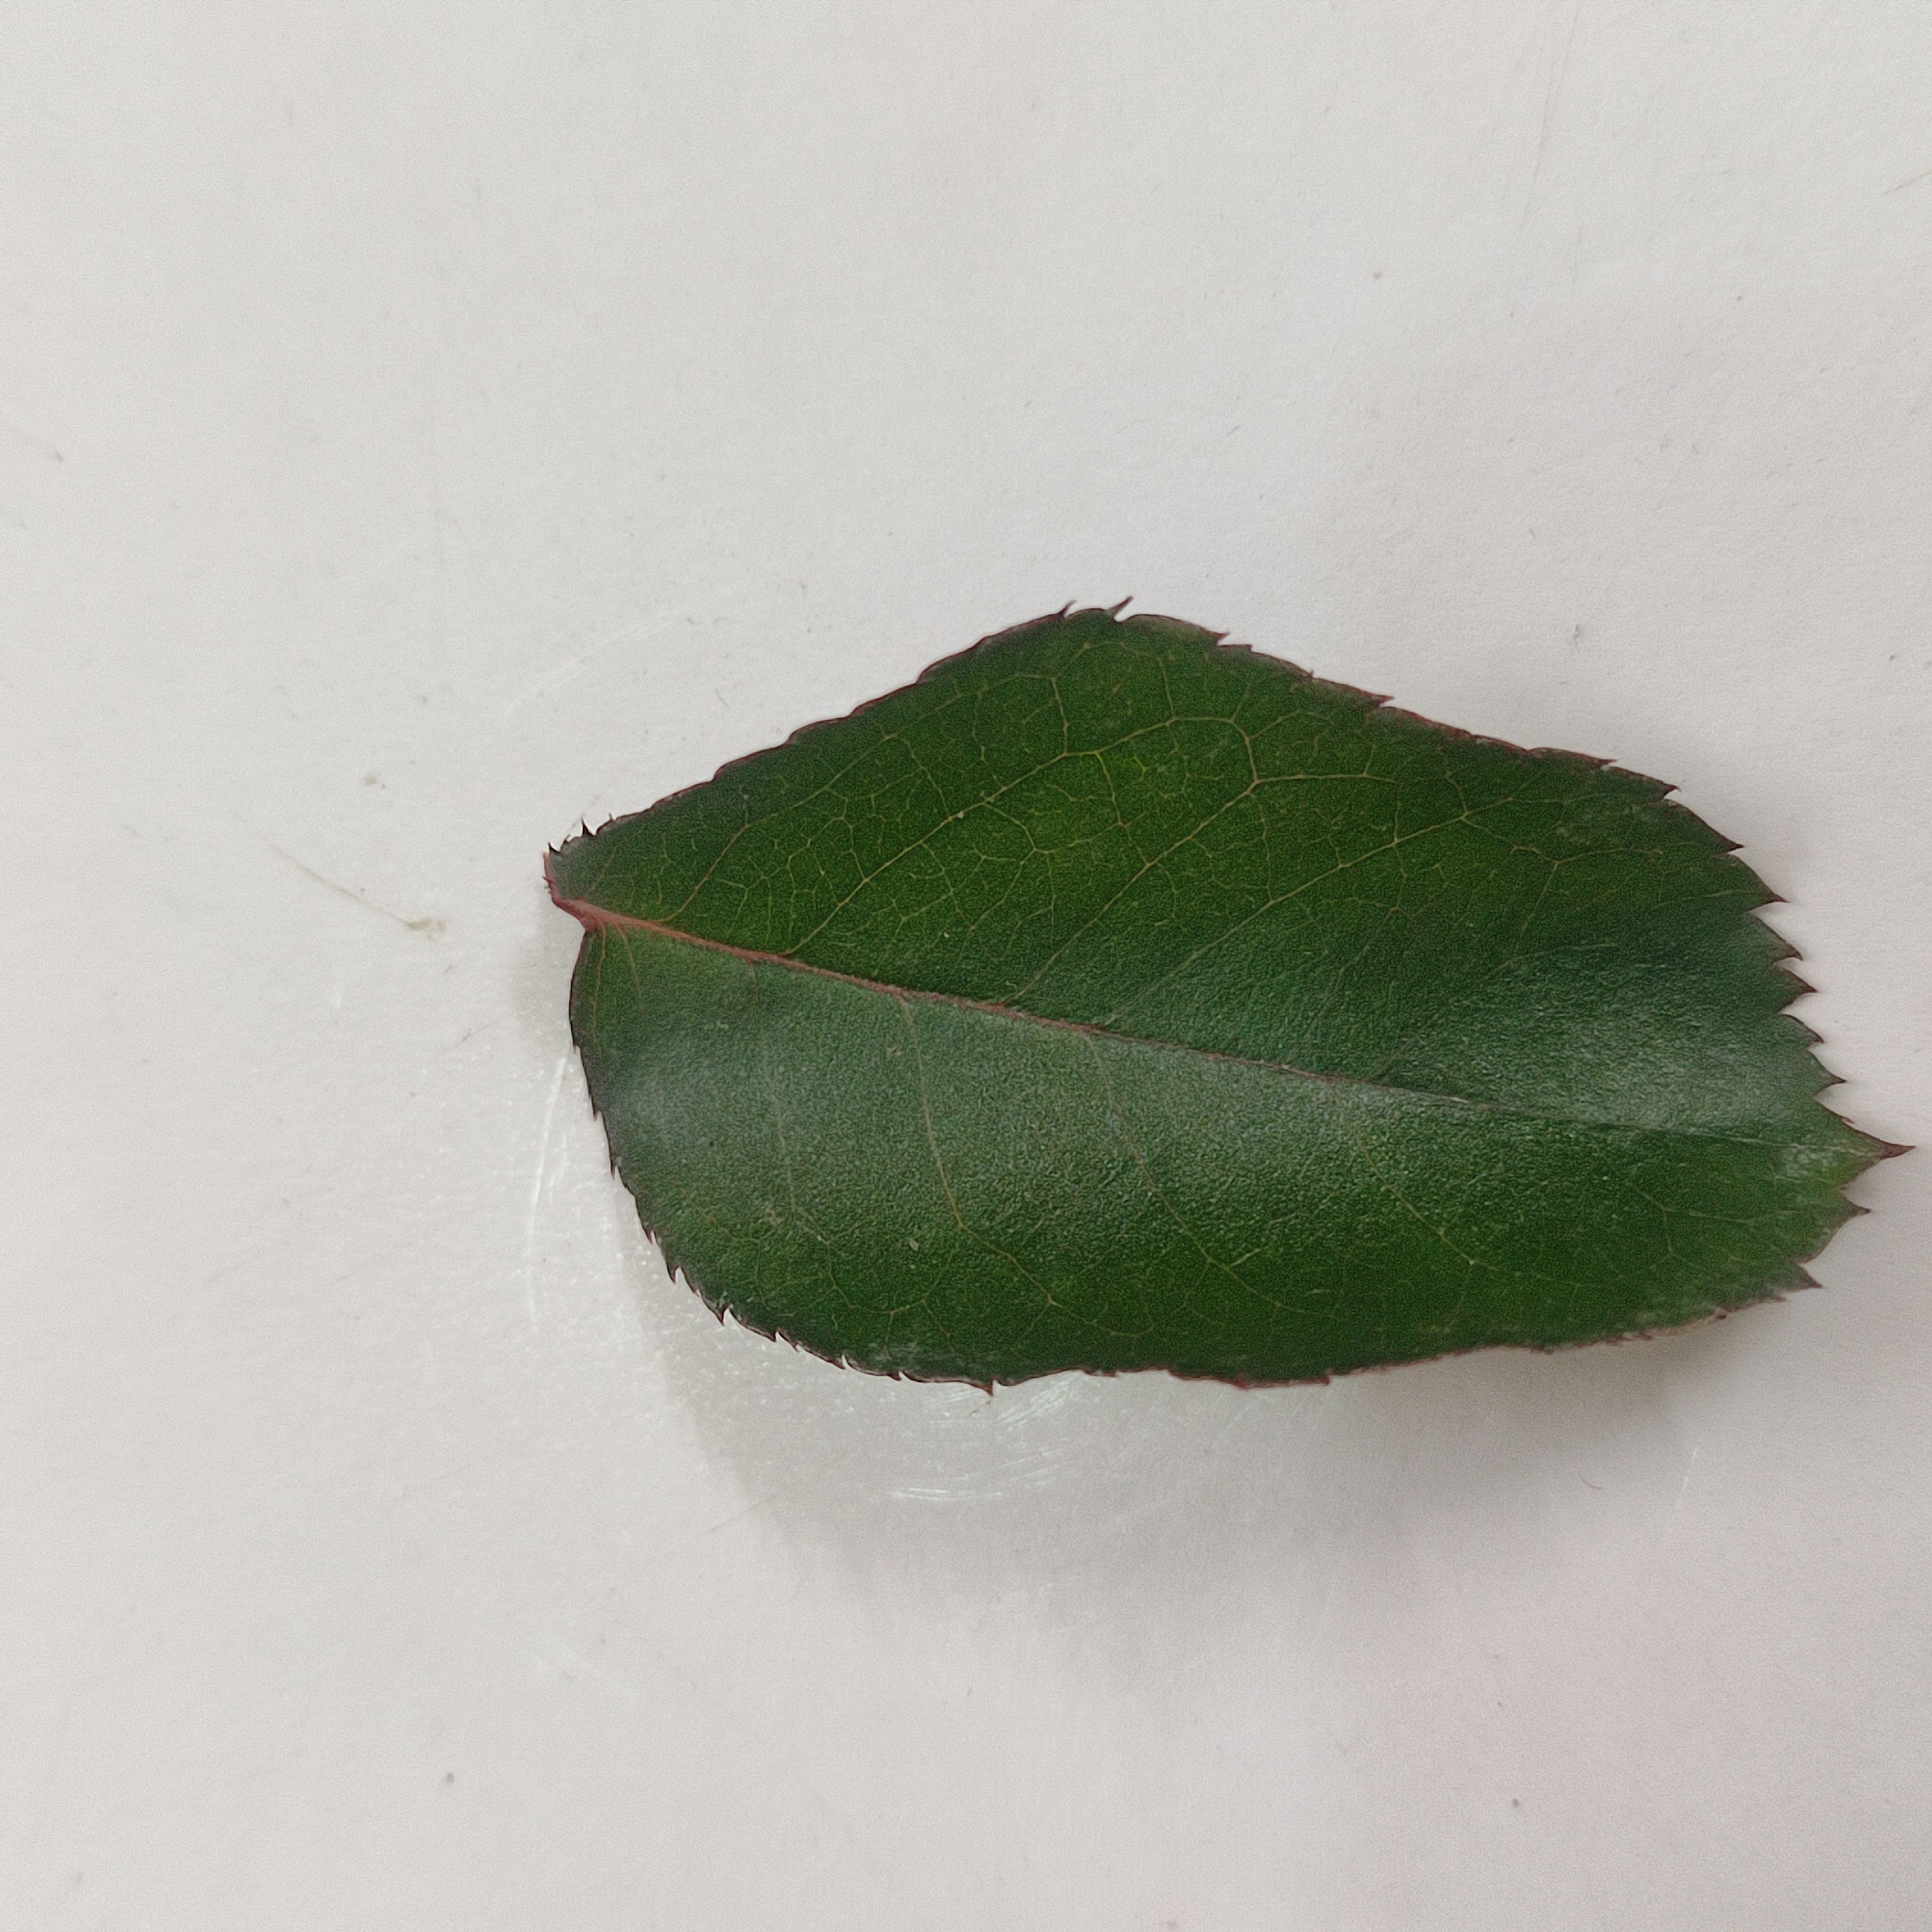
Label: Healthy Leaf